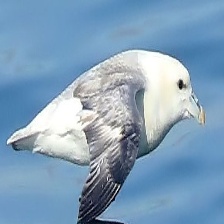
Species: NORTHERN FULMAR
Scientific name: FULMARUS GLACIALIS